Dieppe

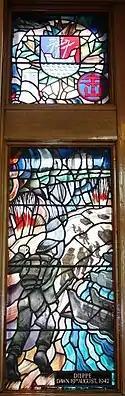
Dieppe Dawn, 19 August 1942, memorial stained glass, Royal Military College of Canada

During the Second World War Dieppe was occupied by German naval and army forces after the fall of France in 1940. In order to allow a better defence of the coast against a possible Allied landing, the Germans destroyed the mauresque casino that was located near the beach area. The destruction of the casino had only begun at the time of the Dieppe Raid.